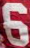
Number: 6